Jason Eskenazi

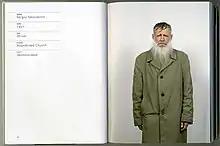
Page spread from "Title Nation"

In 2005, funded by a grant from the Fulbright Program, Eskenazi and Russian photographer travelled in the Russian Federation, from Kaliningrad to Vladivostok. They made color portraits of people using a 4×5 large format camera, resulting in the book "Title Nation".